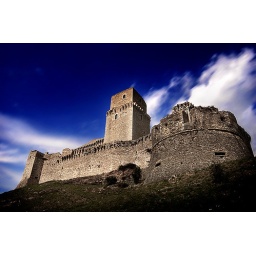
castle located on top of the hill in Assisi, Italy.